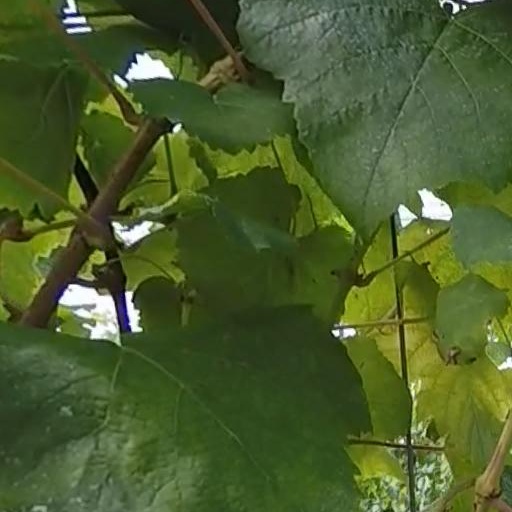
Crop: grape